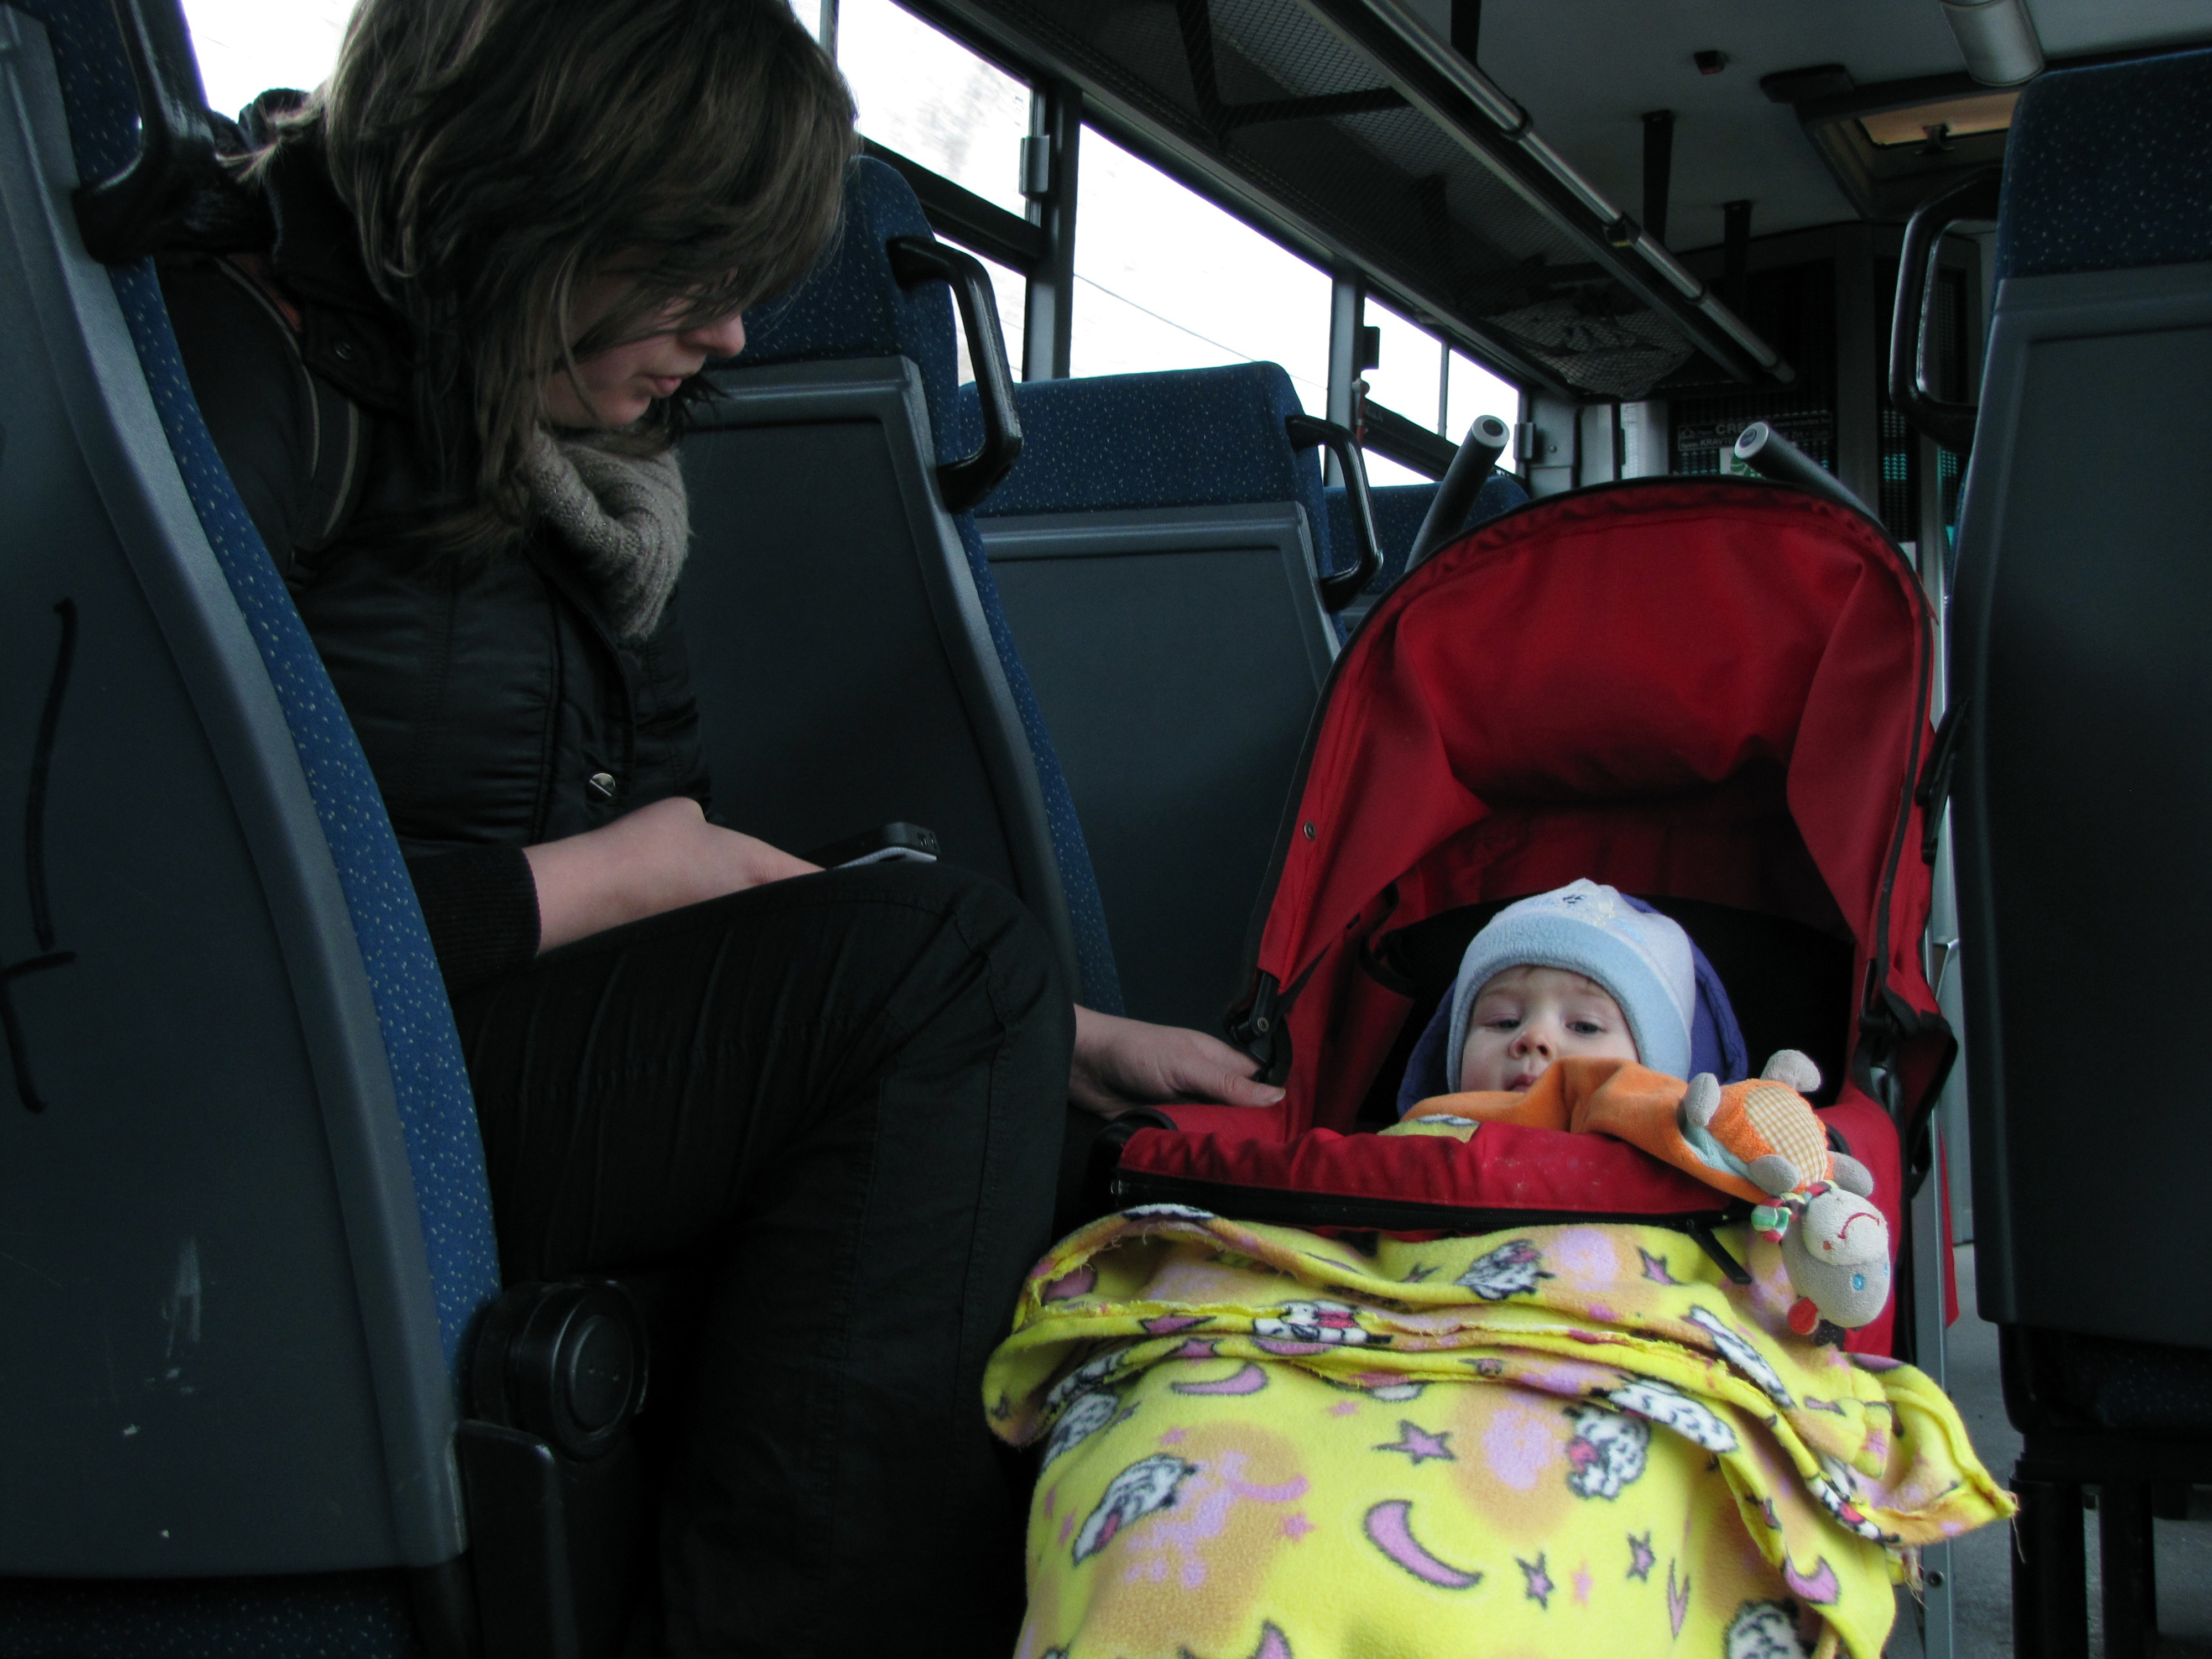
girl, car, kid, vehicle, sitting, child, baby, product, fun, infant, car seat, stroller, passenger, mode of transport, mammy